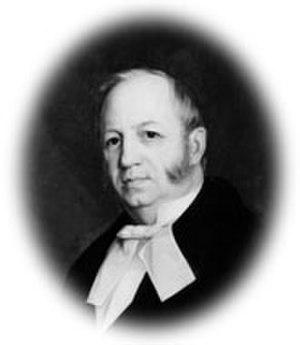
Pierre-Joseph-Olivier Chauveau(1820-1890), homme politique québécois